Michael G. Bellotti

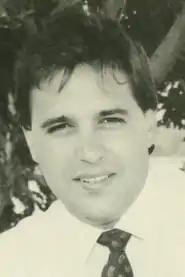
Bellotti c. 1995

Michael G. Bellotti (born March 21, 1963) is an American politician who is the current Norfolk County Treasurer. He is the former interim president of Quincy College, the former sheriff of Norfolk County, Massachusetts, and is a former member of the Massachusetts House of Representatives from Quincy. He is the son of Francis Bellotti, the state's former lieutenant governor and attorney general.